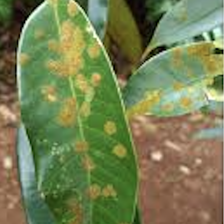
Label: stem_blight